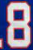
Number: 8